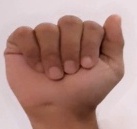
ASL sign: A